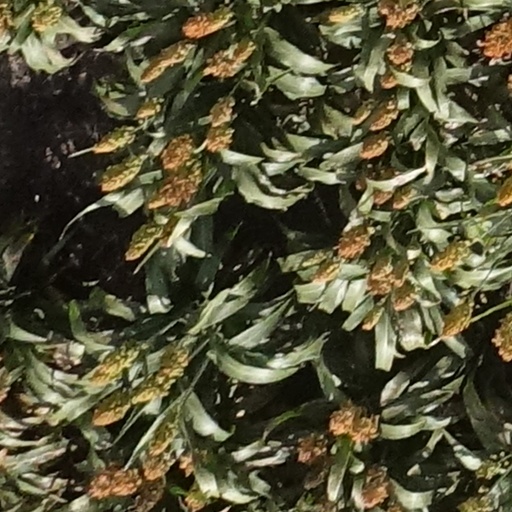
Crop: sorghum